Kana Nishino

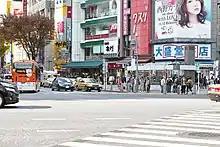
Nishino's picture promoted her album with LOVE on a billboard in Shibuya in 2014.

From January 11, 2013, to March 26, 2013, Nishino embarked on the hall tour Kanayan Tour 2013 〜Spring〜. Three months later, Nishino released two more singles: "Believe" in June followed by "Namidairo" in August. Both songs were certified platinum by the RIAJ for selling over 250,000 downloads. To celebrate her 5th anniversary in the music industry, Nishino announced her two greatest hits albums, "Love Collection ~pink~" and "Love Collection ~mint~", to be released simultaneously on September 4, 2013. The mint version reached number 1 on the Oricon Albums Chart, with the pink version charting at number 2. The two albums sold almost 650,000 copies combined. A month later, she released another single, "Sayonara," which was certified platinum for selling 250,000 downloads. She was the best-selling female solo artist in Japan for the year.